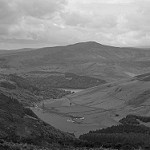
Label: B & W